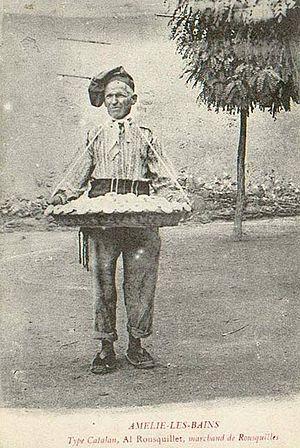
Al Rousquillet, marchand de rousquilles à Amélie-les-Bains
La rousquille est une spécialité traditionnelle catalane présente des deux côtés de la frontière franco-espagnole. En Espagne, les rosquillas sont des beignets ou des biscuits cuits au four aux différents parfums et nappages, ayant en commun leur forme d’anneau. La rousquille catalane est quant à elle un biscuit tendre et fondant en forme de tore, enrobé d'un épais glaçage blanc parfumé au citron ou à l’anis.